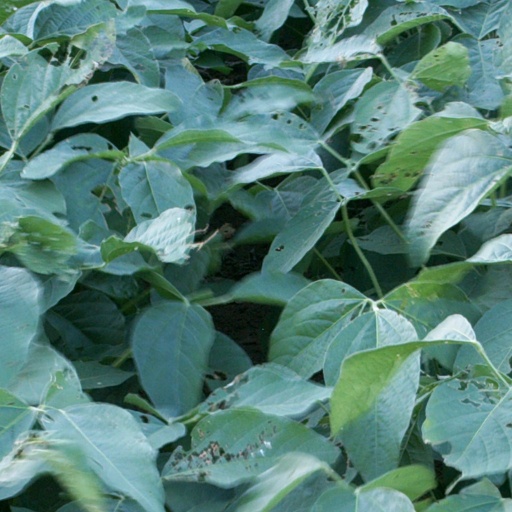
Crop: soybean